Drama

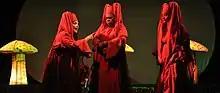
A scene from the drama "Macbeth" by Kalidasa Kalakendram in Kollam city, India

The earliest form of Indian drama was the Sanskrit drama. Between the 1st century AD and the 10th was a period of relative peace in the history of India during which hundreds of plays were written. With the Islamic conquests that began in the 10th and 11th centuries, theatre was discouraged or forbidden entirely. Later, in an attempt to re-assert indigenous values and ideas, village theatre was encouraged across the subcontinent, developing in various regional languages from the 15th to the 19th centuries. The Bhakti movement was influential in performances in several regions. Apart from regional languages, Assam saw the rise of Vaishnavite drama in an artificially mixed literary language called Brajavali. A distinct form of one-act plays called Ankia Naat developed in the works of Sankardev, a particular presentation of which is called Bhaona. Modern Indian theatre developed during the period of colonial rule under the British Empire, from the mid-19th century until the mid-20th.